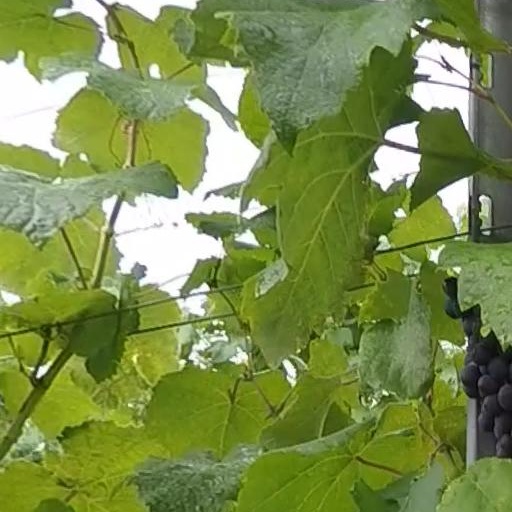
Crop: grape